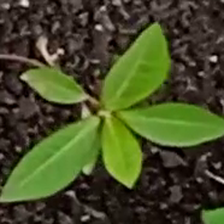
Weed species: Moti_dudhi(Euphorbia_geneculata_L)